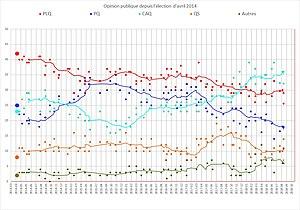
Évolution des intentions de vote finale entre la 41e élection et le déclenchement de la 42e.
Cette page dresse la liste des sondages d'opinions réalisées pendant la 41e législature du Québec.
La 41ᵉ législature du Québec est un cycle parlementaire de l'Assemblée nationale du Québec qui s'ouvre le 20 mai 2014 à la suite de l'élection générale du 7 avril précédent. Cette élection donne lieu à la formation d'un gouvernement majoritaire libéral. Elle est close par la dissolution de l'Assemblée le 23 août 2018.
L'élection générale québécoise de 2018 est la 42ᵉ élection générale québécoise et se tient le 1ᵉʳ octobre 2018. Il s'agit de la première élection à date fixe à se tenir au Québec. Elle permet l'élection d'un gouvernement majoritaire de la Coalition avenir Québec et met fin à l'alternance au pouvoir, depuis 1970, du Parti libéral du Québec et du Parti québécois.